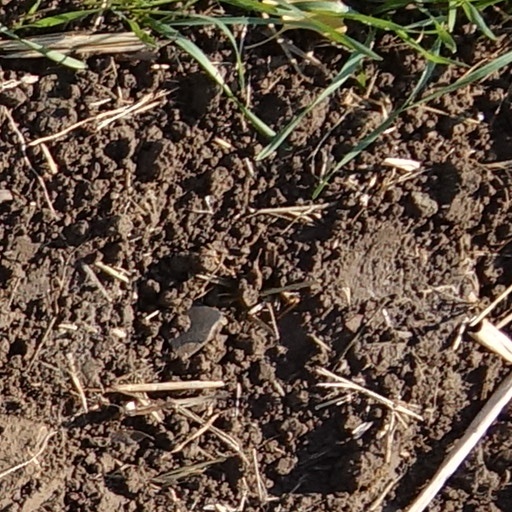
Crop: wheat